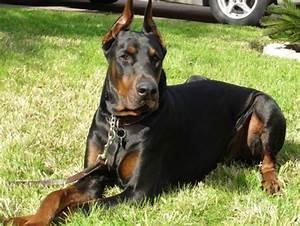
dog